Desire Under the Elms (film)

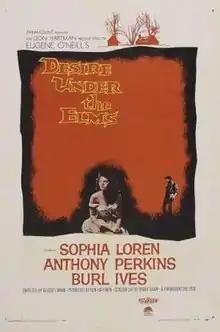

Desire Under the Elms is a 1958 American film version of the 1924 play "Desire Under the Elms" written by Eugene O'Neill. The film was directed by Delbert Mann from a screenplay by O'Neill and Irwin Shaw. The cast included Sophia Loren as Abbie (known as Anna in the film), Anthony Perkins as Eben, Burl Ives as Ephraim, Frank Overton as Simeon, and Pernell Roberts as Peter. The film was nominated for Best Black and White Cinematography (Daniel L. Fapp) at the Academy Awards and Laurel Awards in 1959. It was also entered into the 1958 Cannes Film Festival.